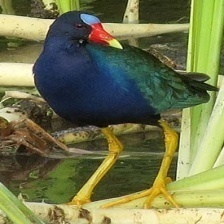
Species: PURPLE GALLINULE
Scientific name: PORPHYRIO MARTINICUS
ImageNet parent category: european_gallinule